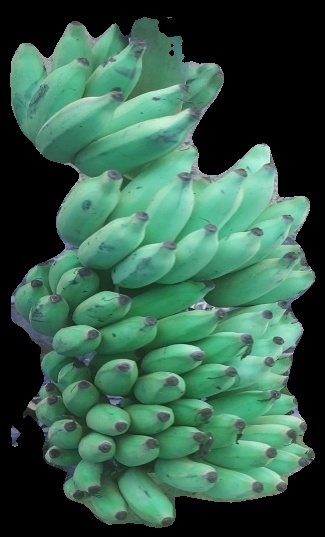
Variety: elakki-bale
Grade: grade2